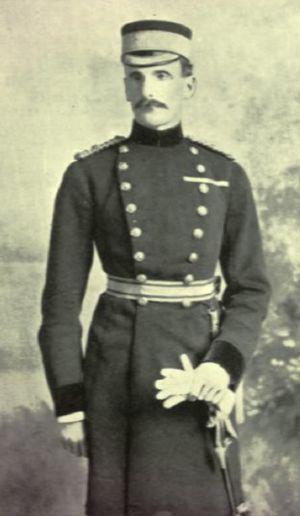
Ivor John Caradoc Herbert, 1ᵉʳ Baron Treowen, né le 15 juillet 1851 et décédé le 18 octobre 1933, connu sous le nom de Sir Ivor Herbert, Bt, était un homme politique et un officier militaire britannique. Il était un officier des Grenadier Guards et il a atteint le grade de major-général. Il a été le troisième officier général commandant la Milice canadienne de 1890 à 1895. Il a été fait baronnet en 1907 et élevé au rand de baron en 1917.